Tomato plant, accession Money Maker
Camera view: tilt-top (135 deg); turntable rotation: 240 degrees
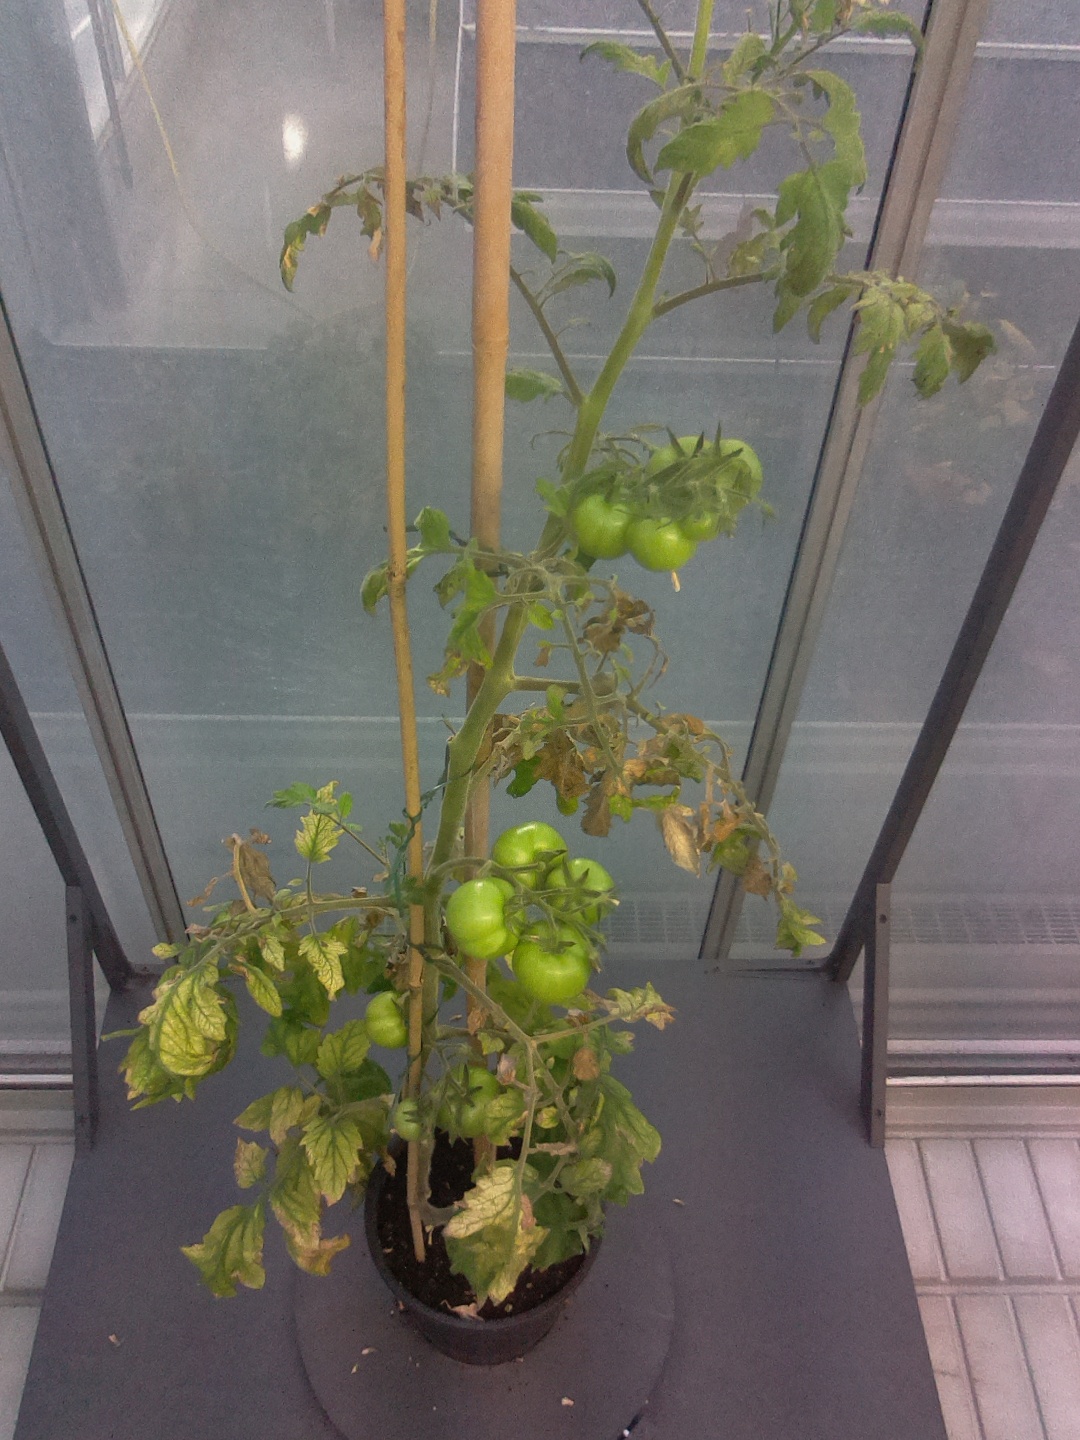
BBCH growth stage 79: 90% -100% of final fruit size